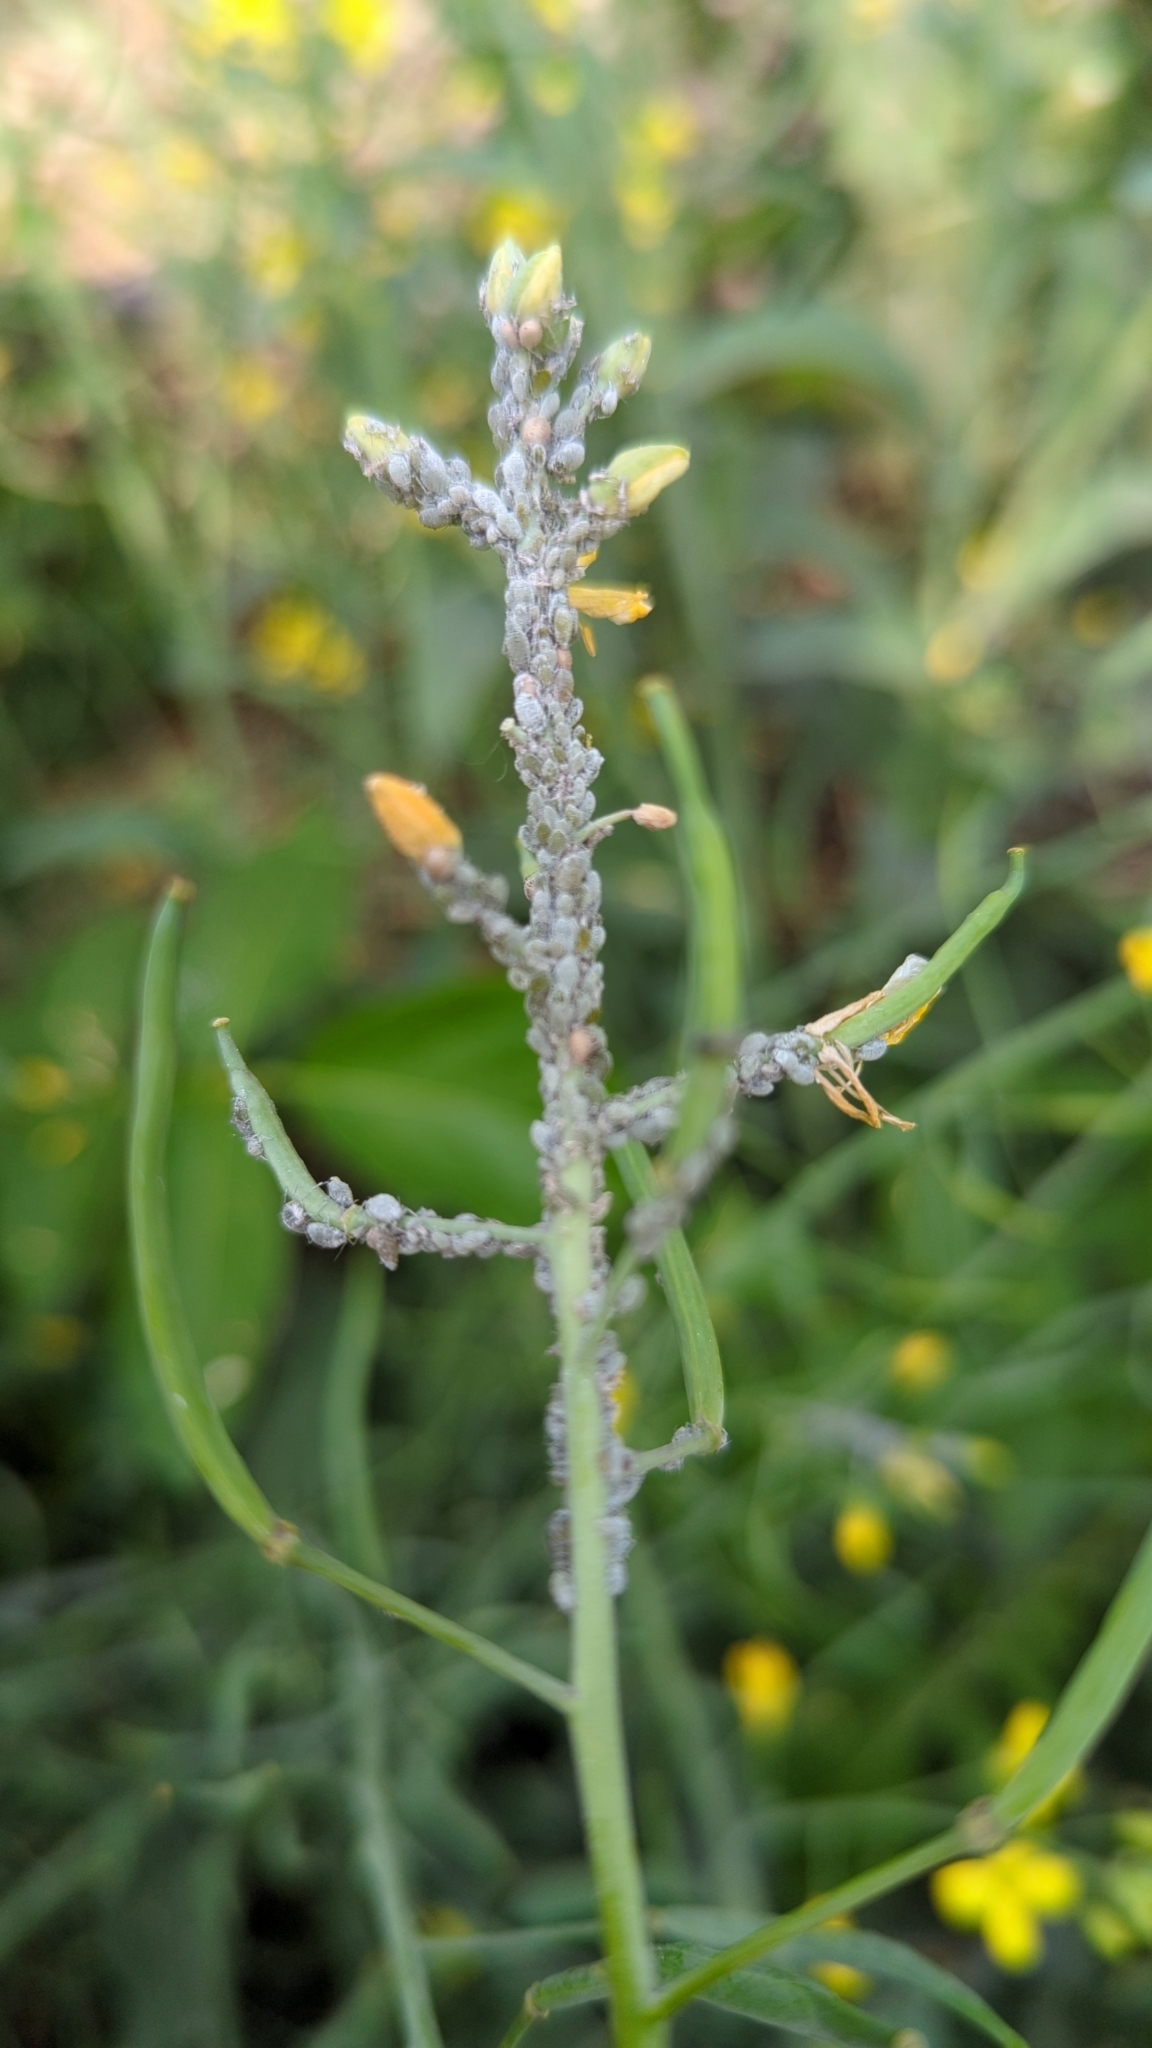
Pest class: cabbage_aphid